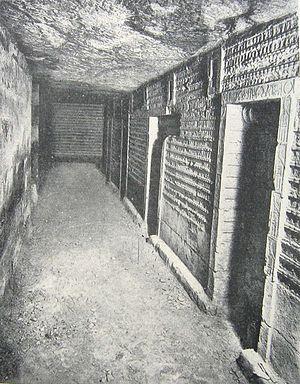
Le complexe funéraire de Djéser, édifié sous le règne du roi Djéser, se situe à Saqqarah, en Égypte. Il est, dans l'histoire de l'architecture égyptienne, le second ouvrage édifié en pierre de taille. Il marque une évolution importante de l'architecture monumentale. En effet, le tombeau du roi prend, pour la première fois et après de multiples modifications, la forme d'une pyramide. Cette innovation marque la naissance d'un nouveau type de sépulture. Les éléments cultuels ainsi que l'enceinte à redans représentent l'aboutissement d'une architecture évoluant depuis la IIᵉ dynastie.